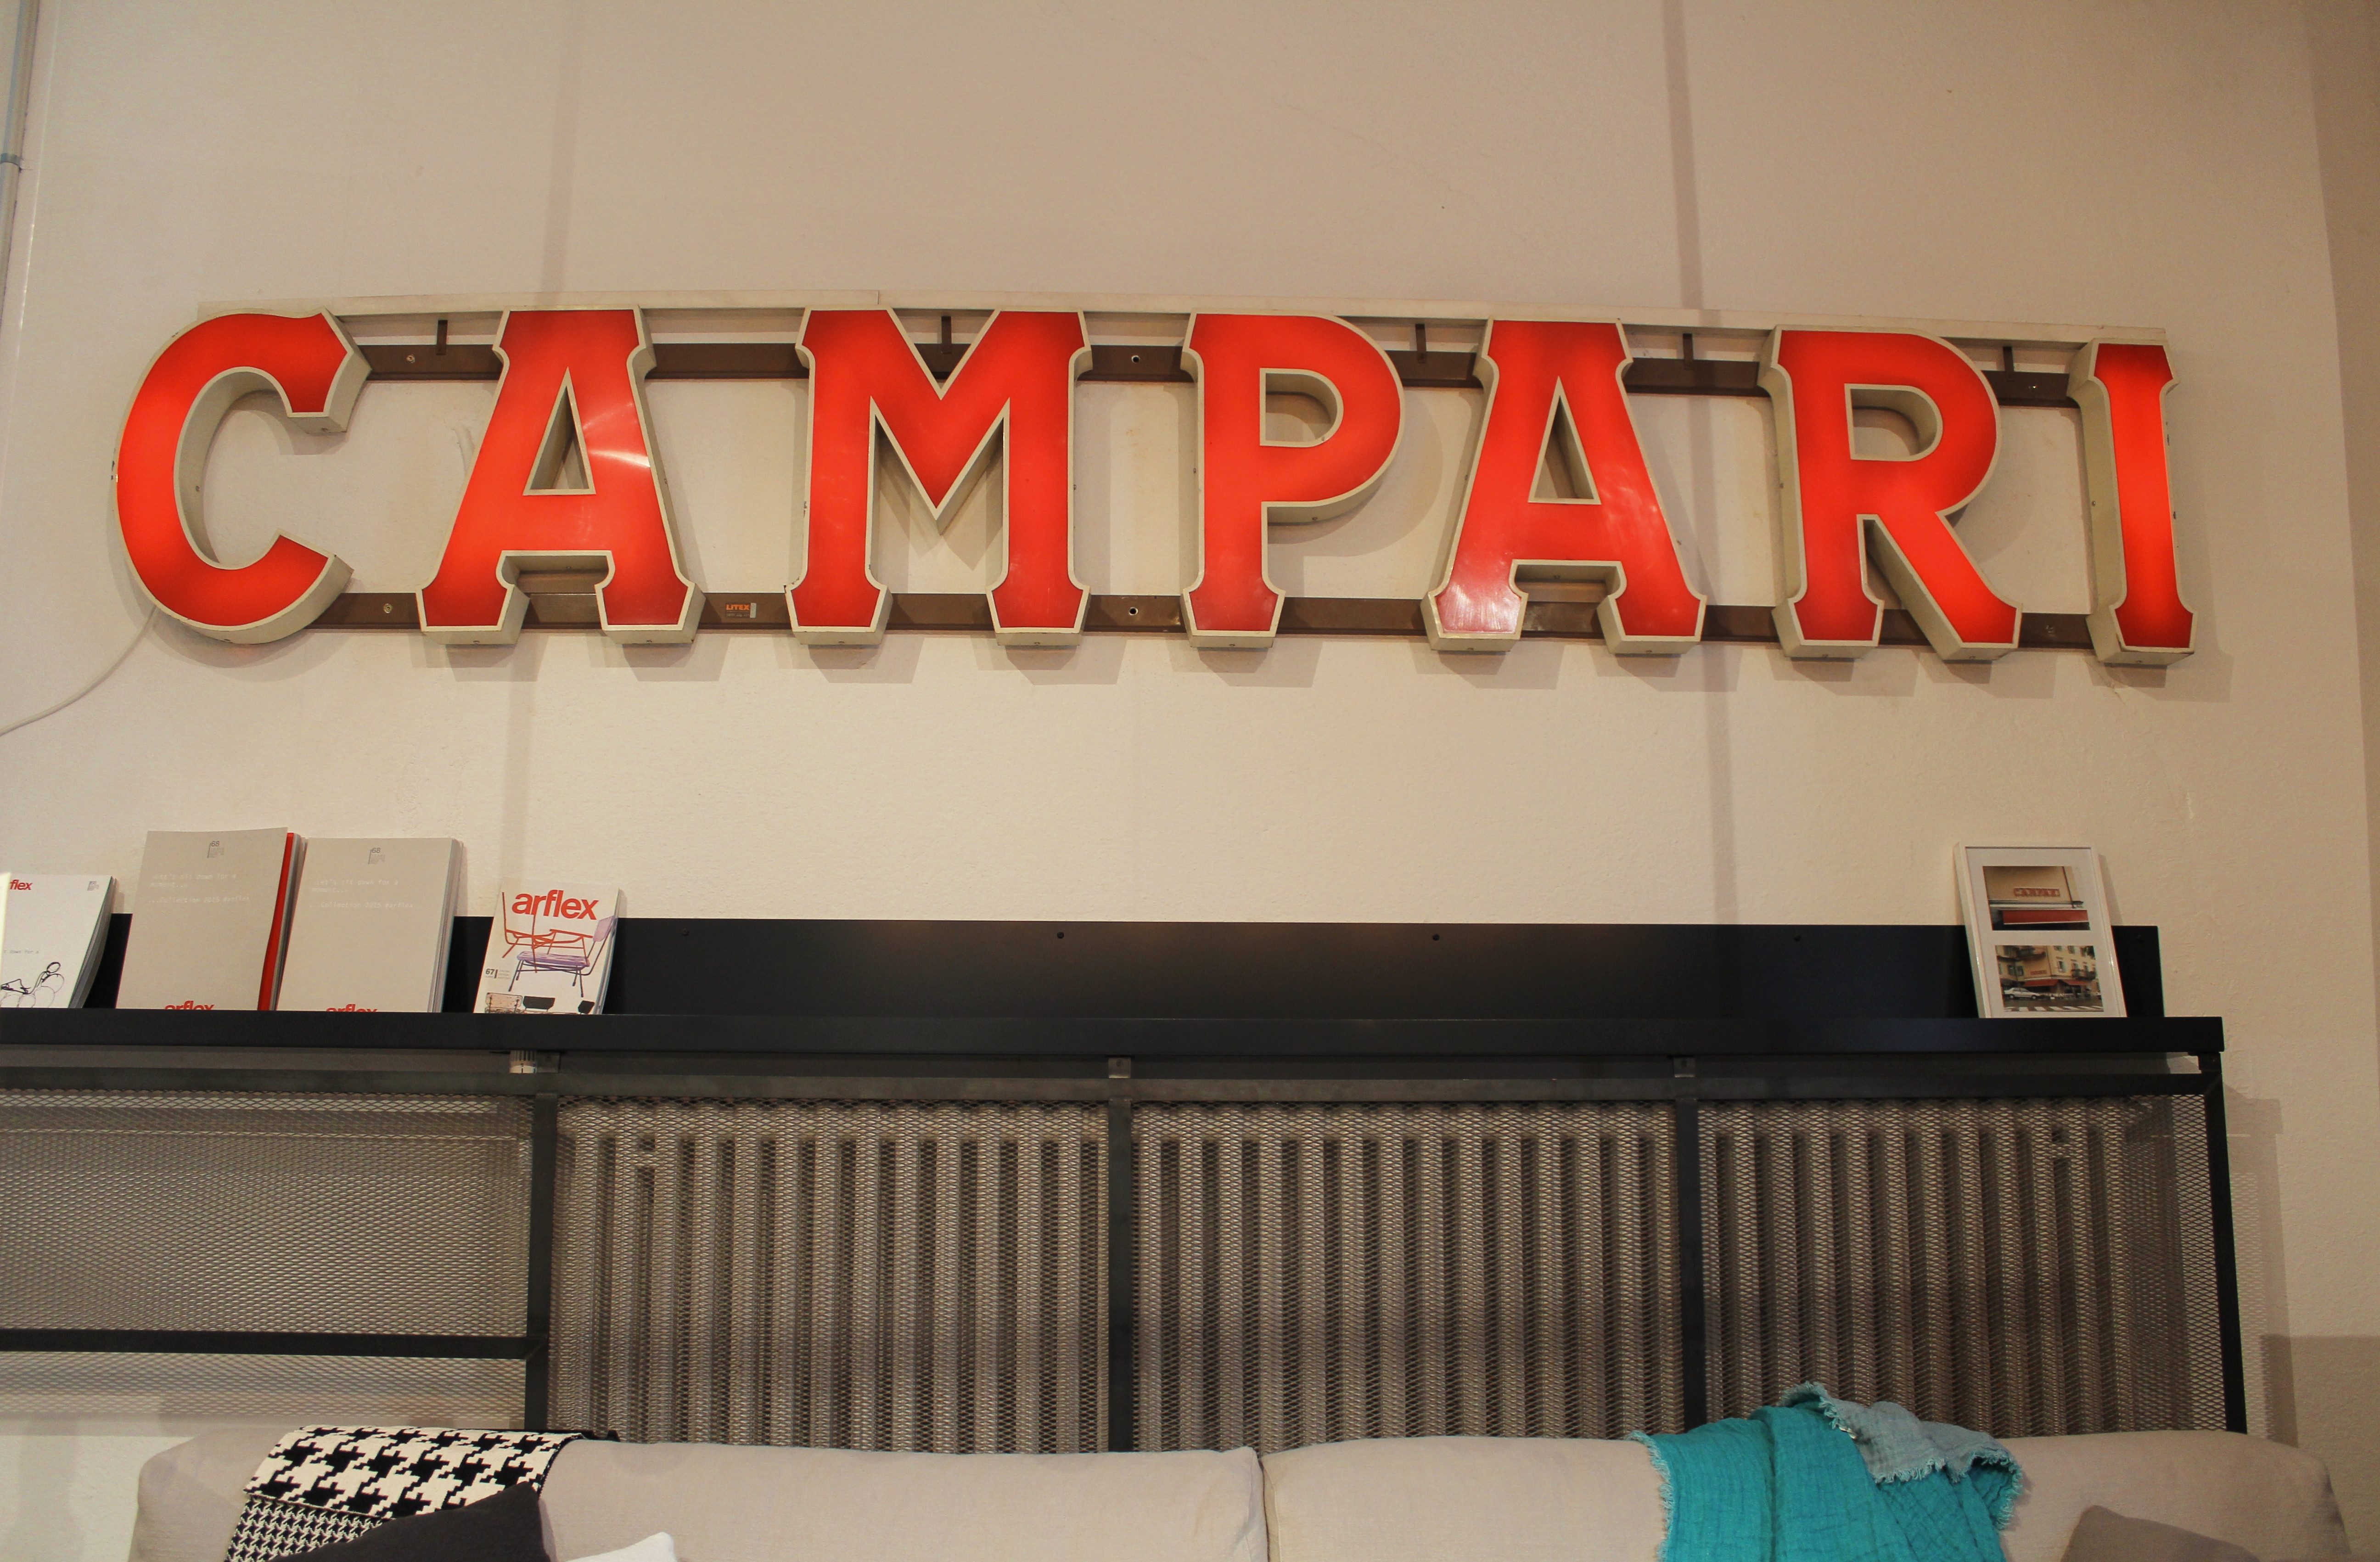
advertising, banner, signage, interior design, art, display device